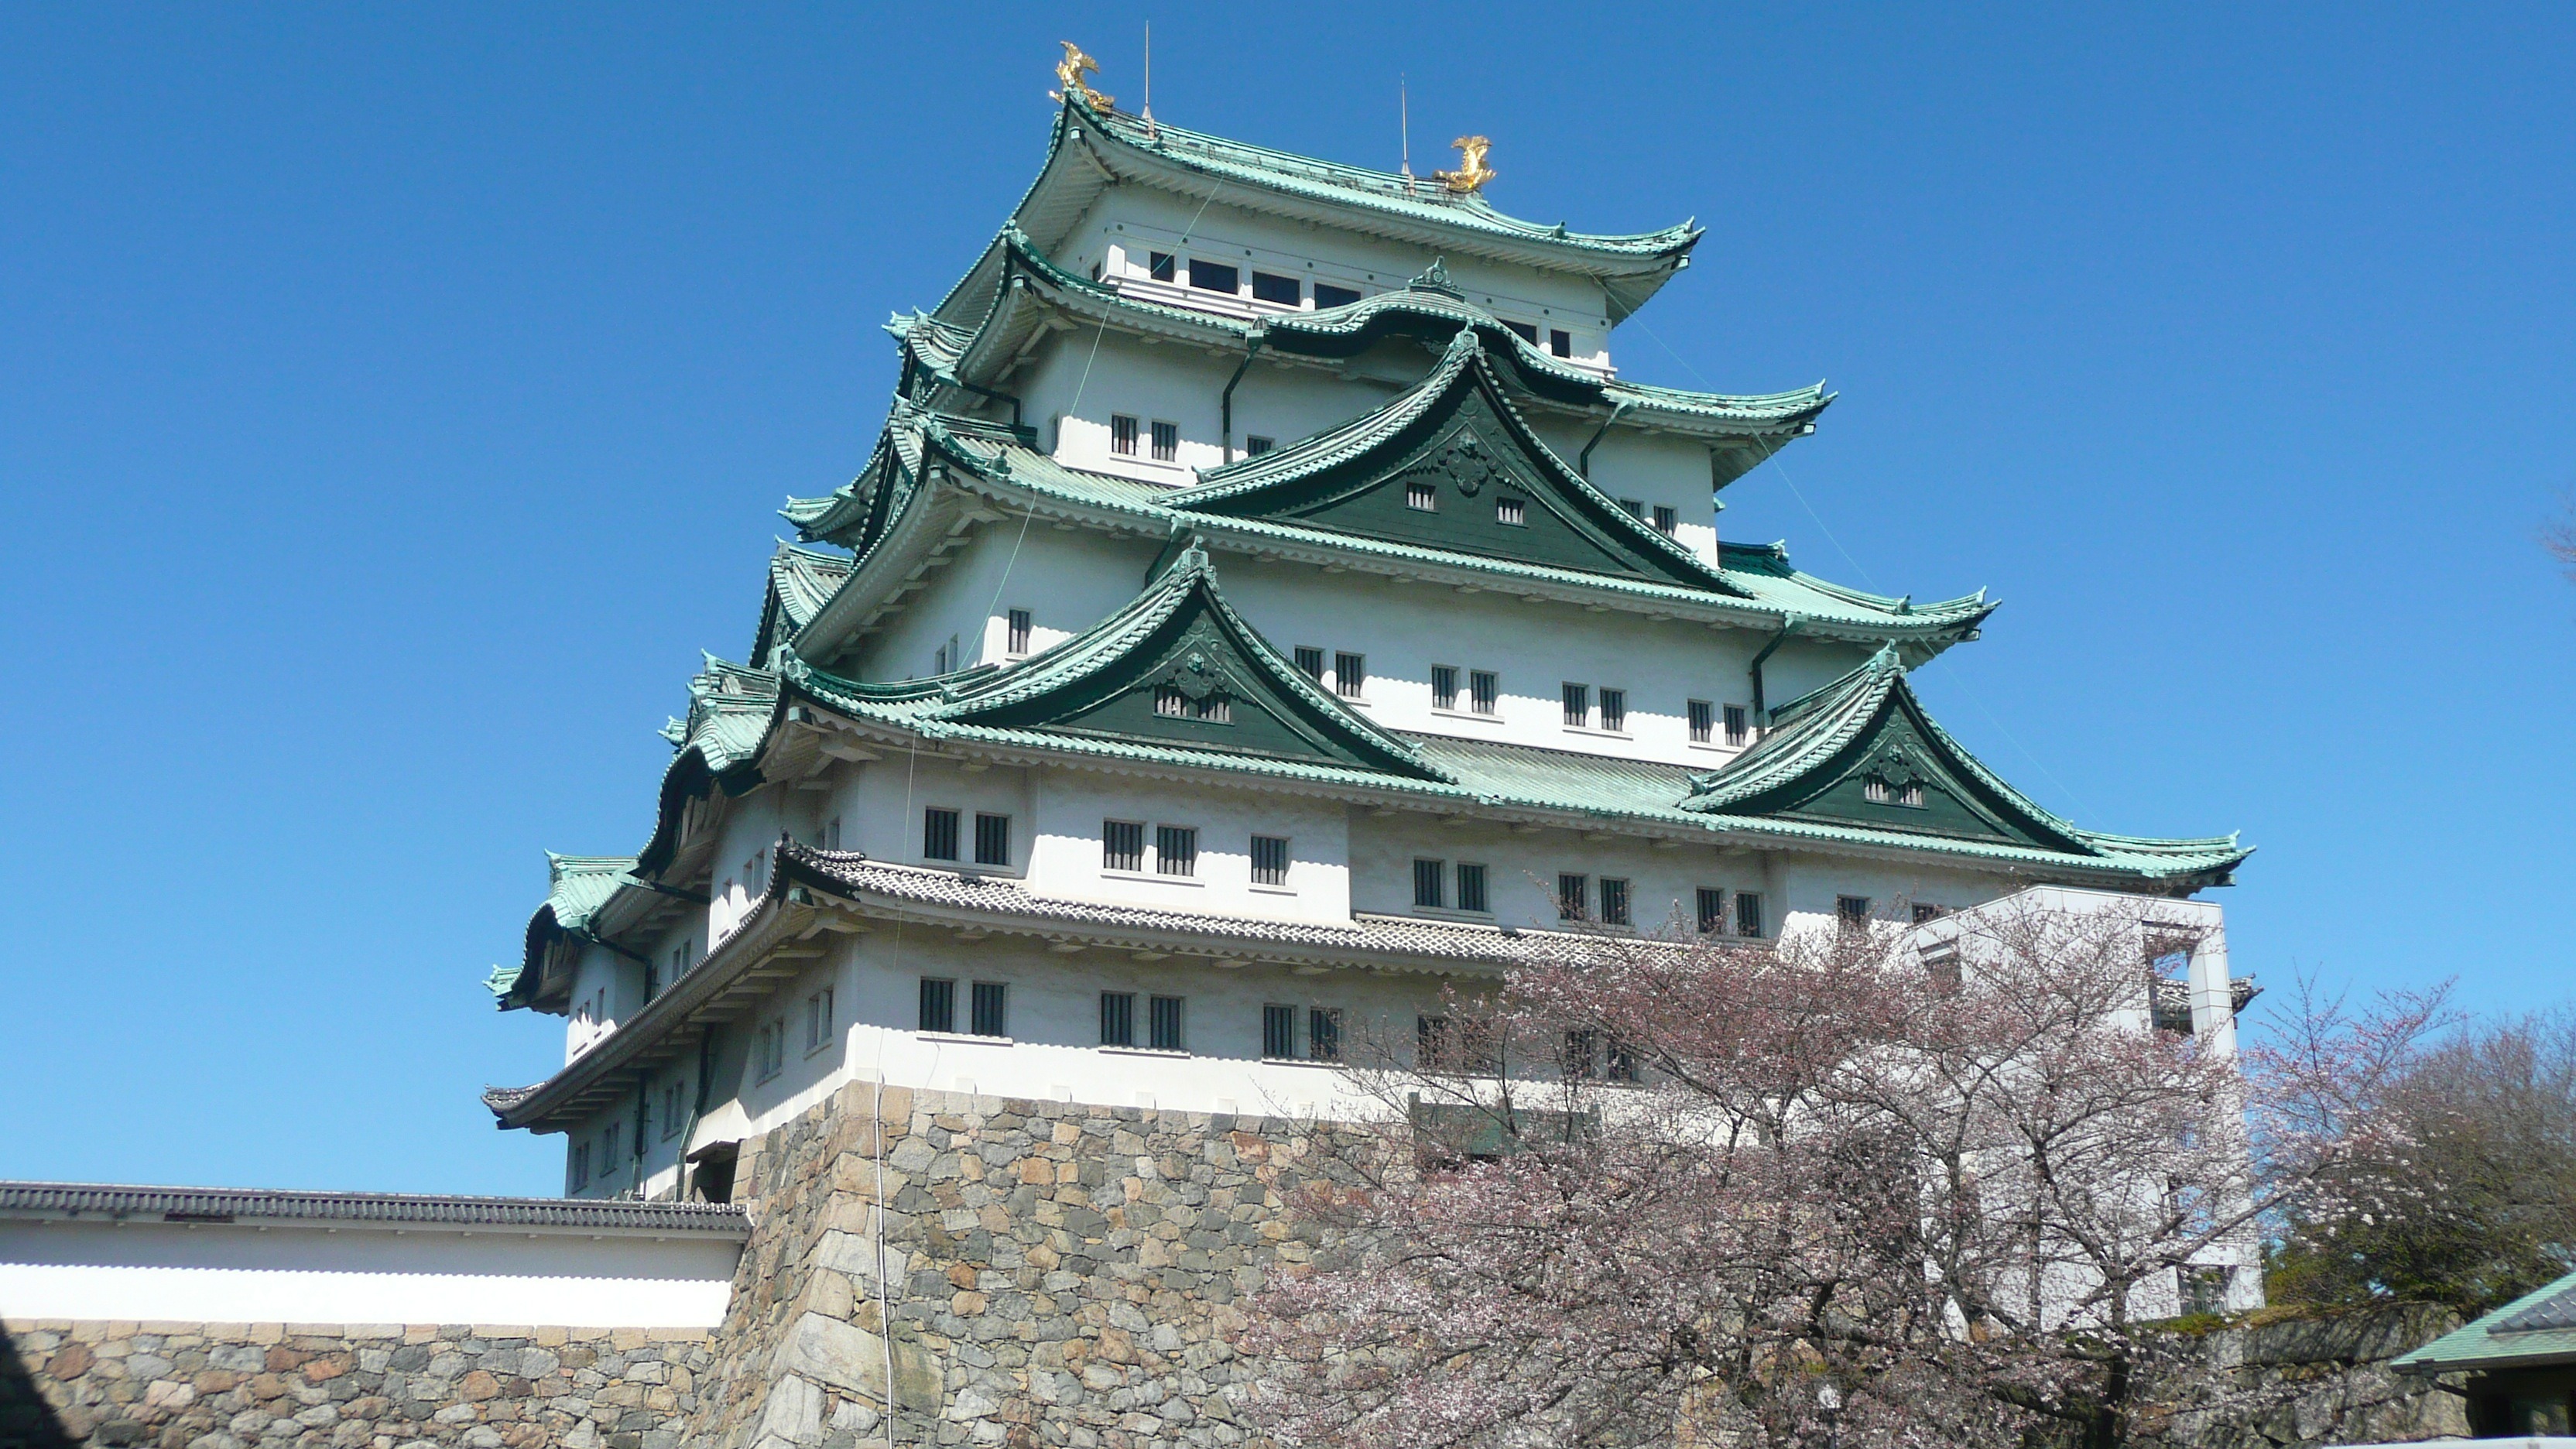
tree, nature, architecture, sky, building, palace, wall, summer, spring, tower, castle, landmark, japan, outside, clouds, historical, chinese architecture, pagoda, historic site